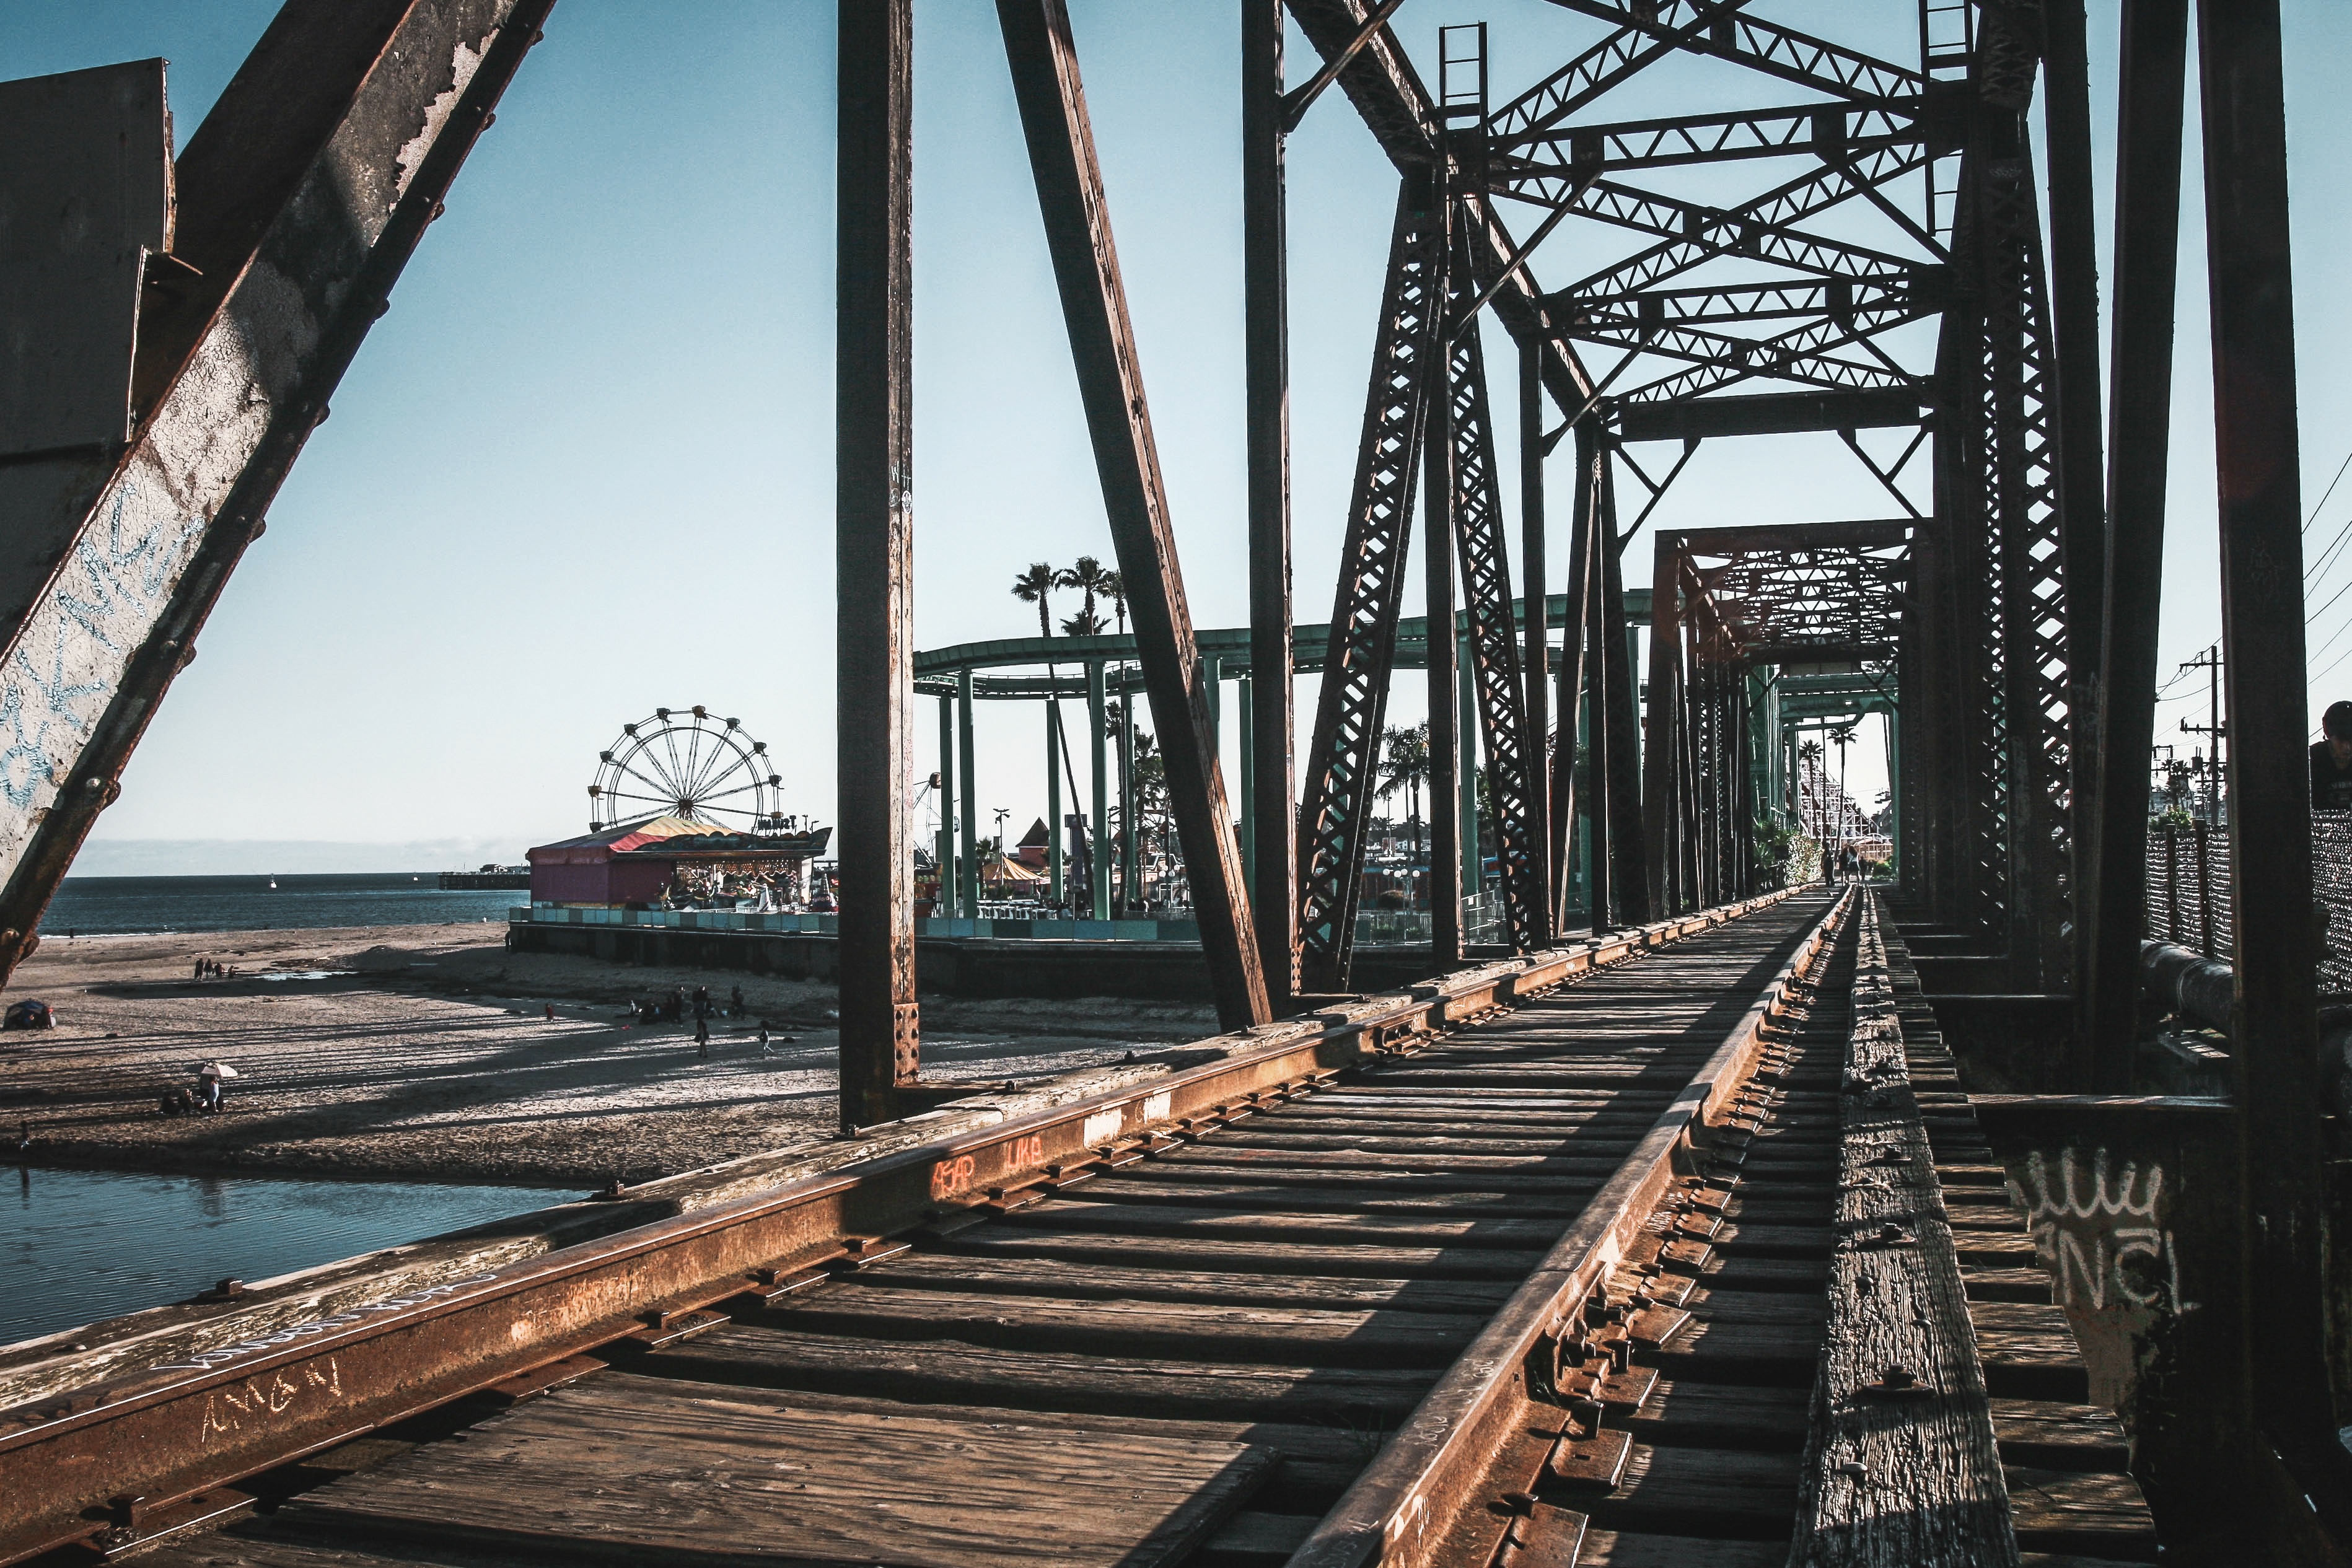
structure, track, bridge, pier, transport, landmark, truss bridge, nonbuilding structure